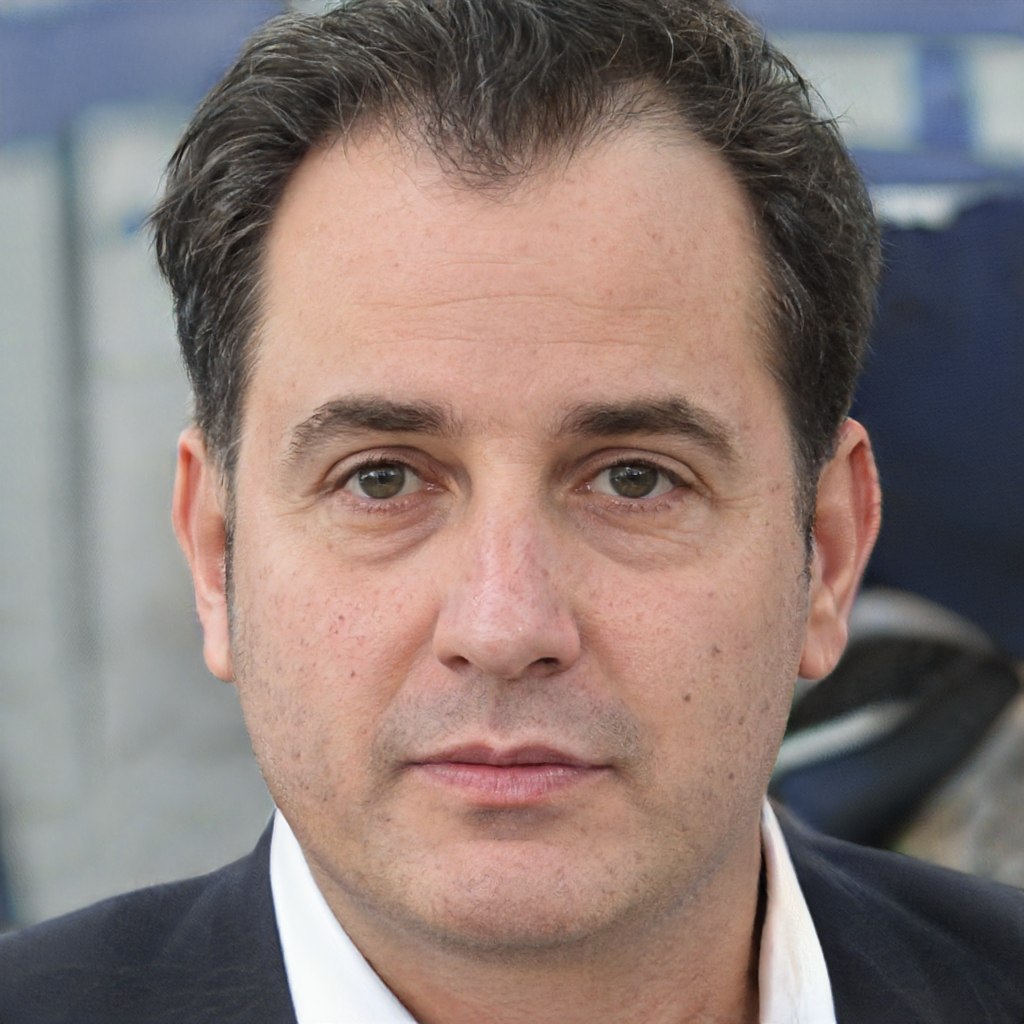
Gender: Male